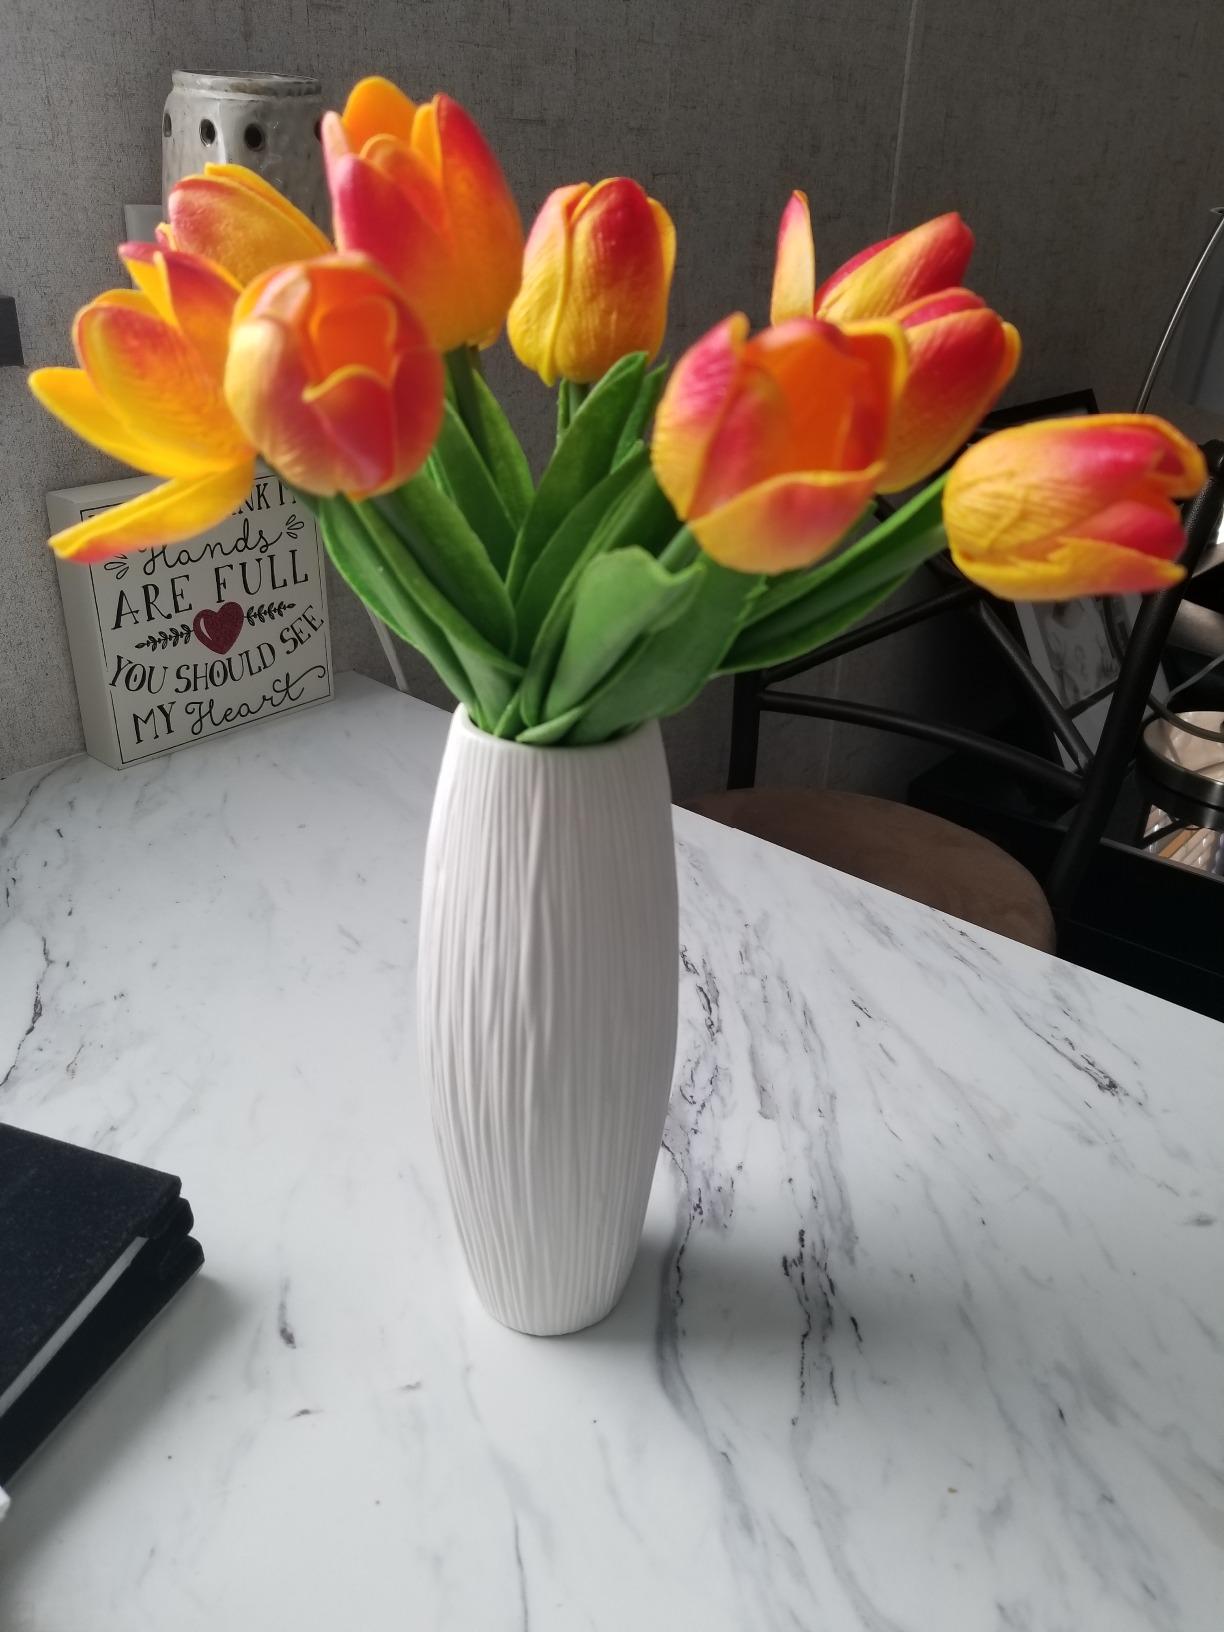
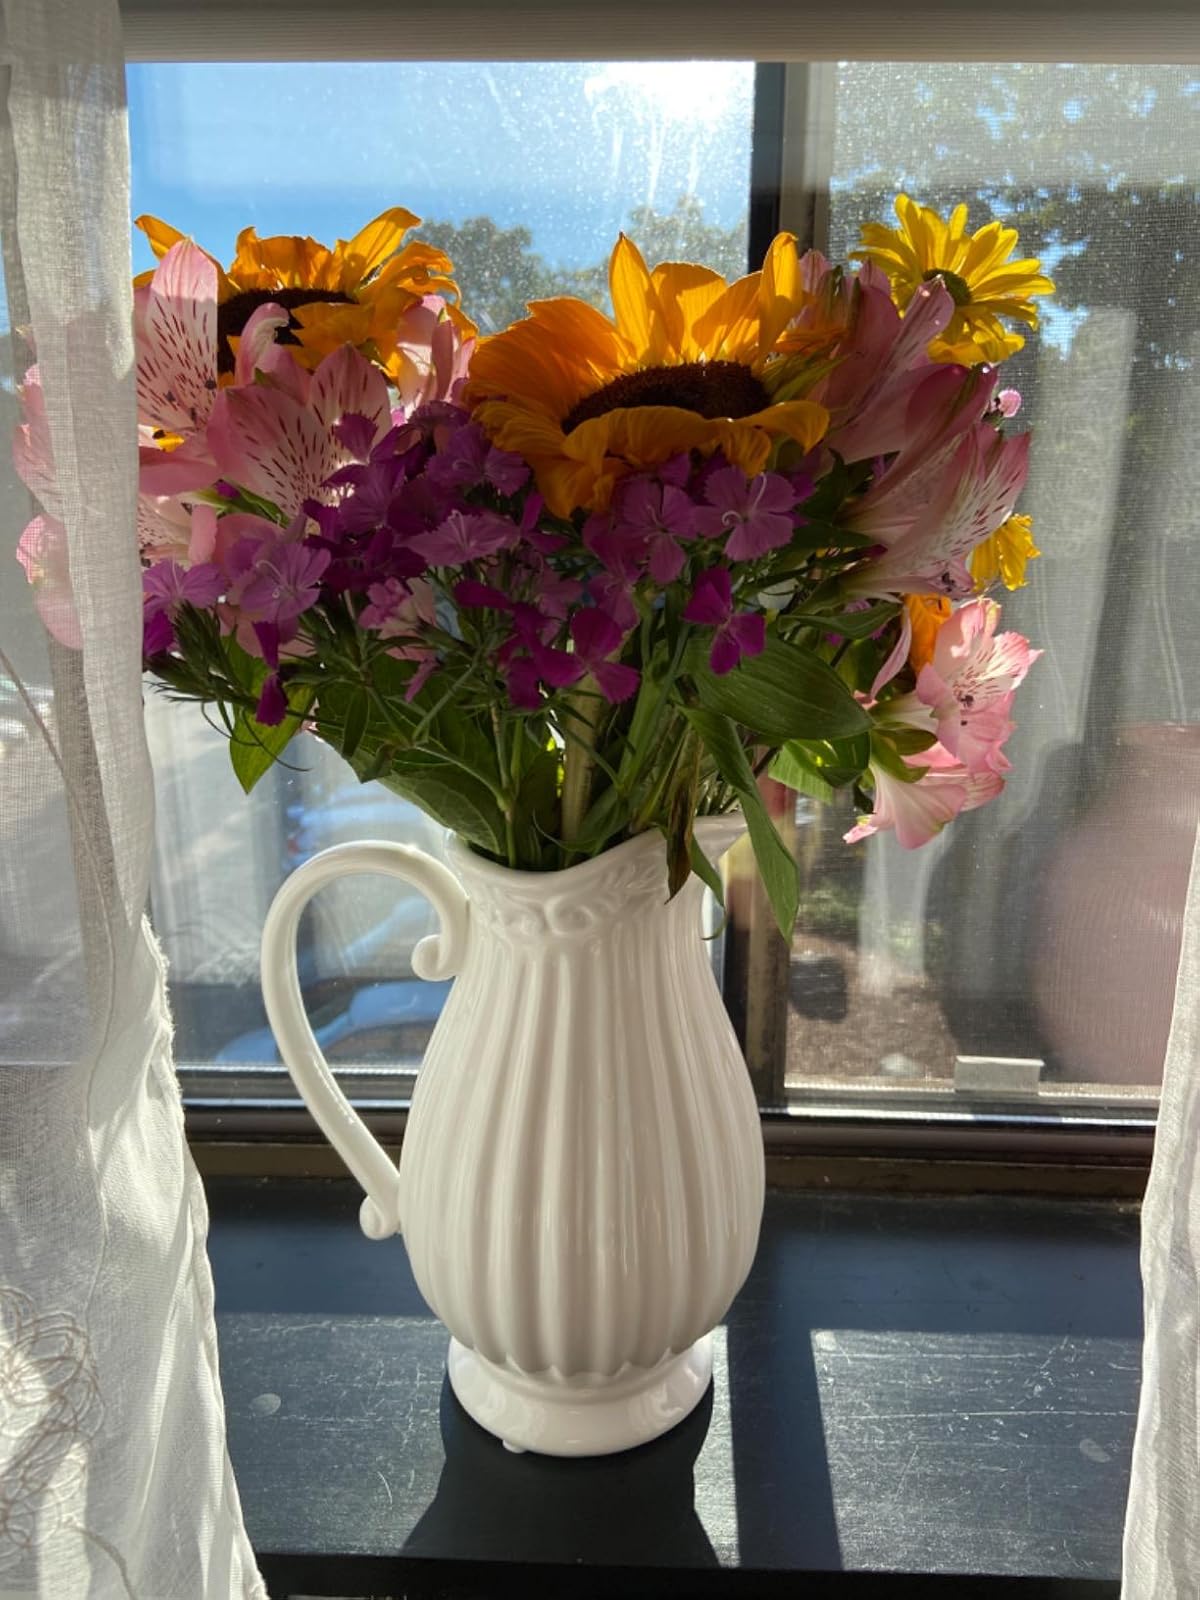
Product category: vase
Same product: no